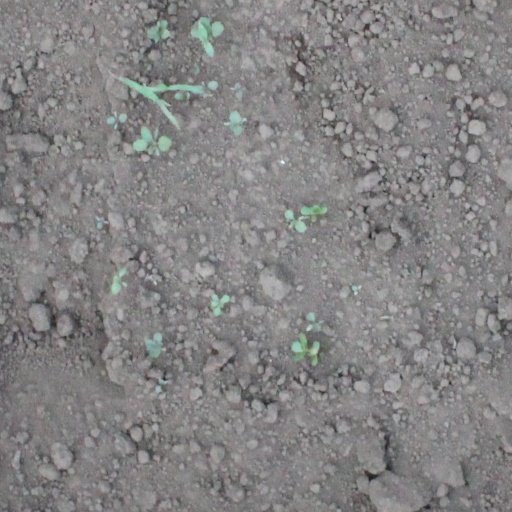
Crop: soybean